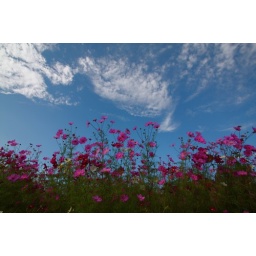
Autumn flowers in a field near Aki-Kokubunji, Higashi-Hiroshima.